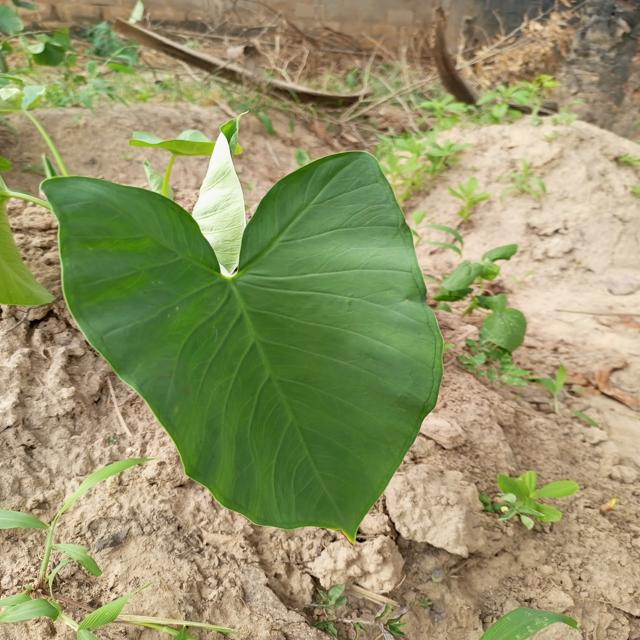
Label: Healthy